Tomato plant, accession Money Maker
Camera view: vertical (180 deg); turntable rotation: 270 degrees
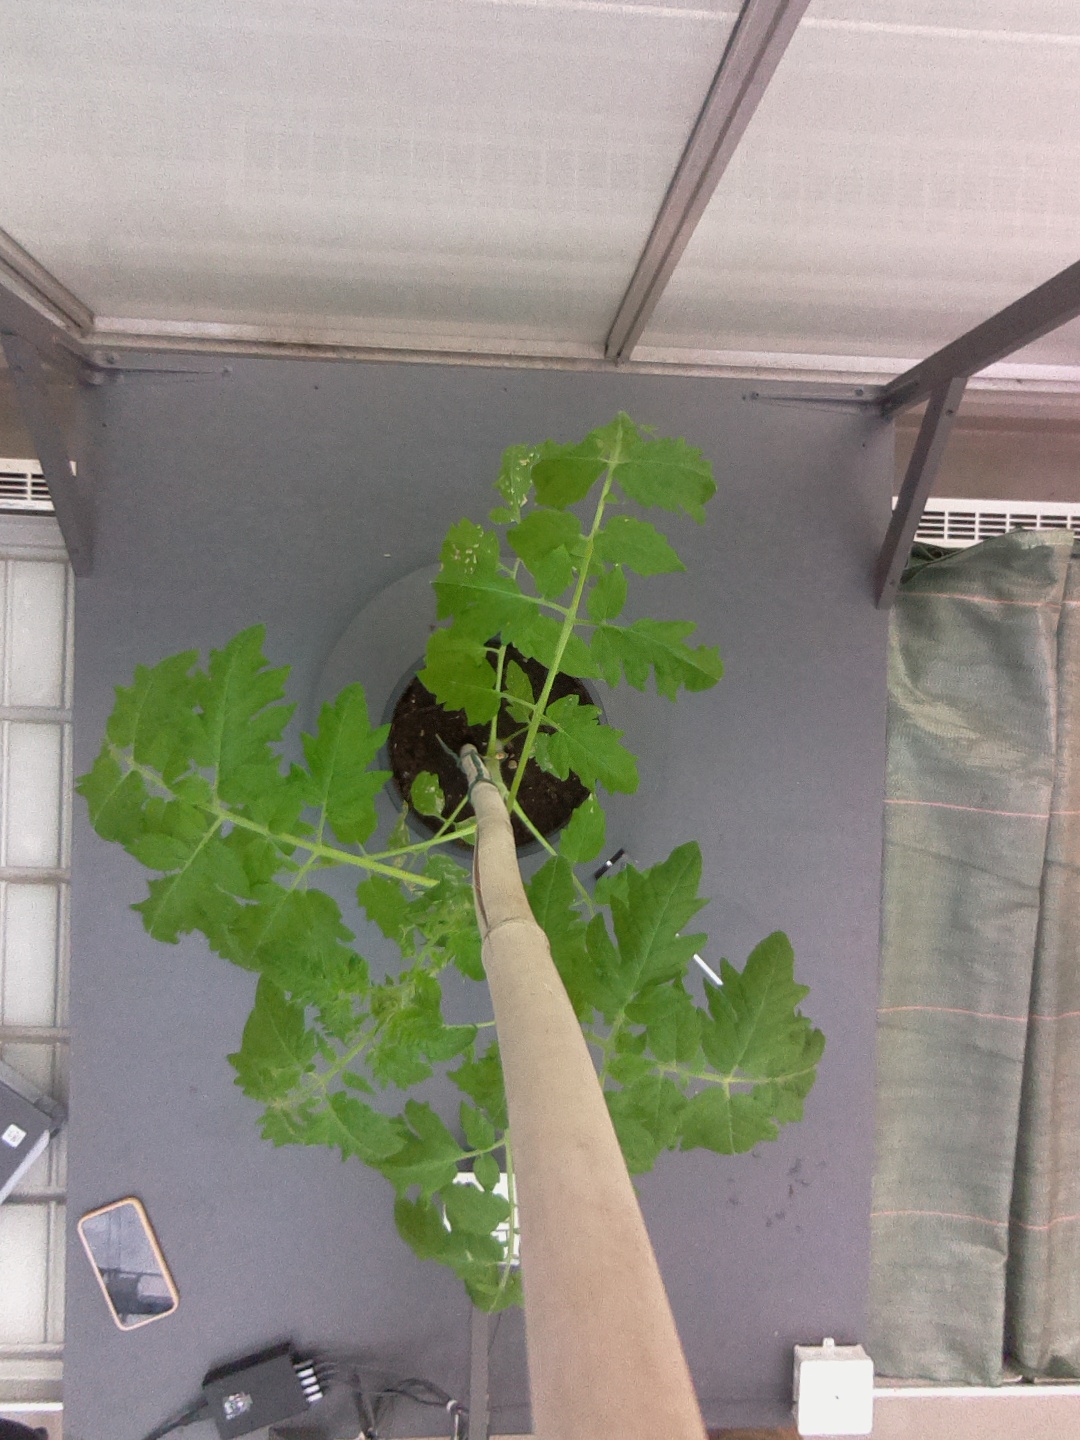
BBCH growth stage 20: First Side shoot start formed